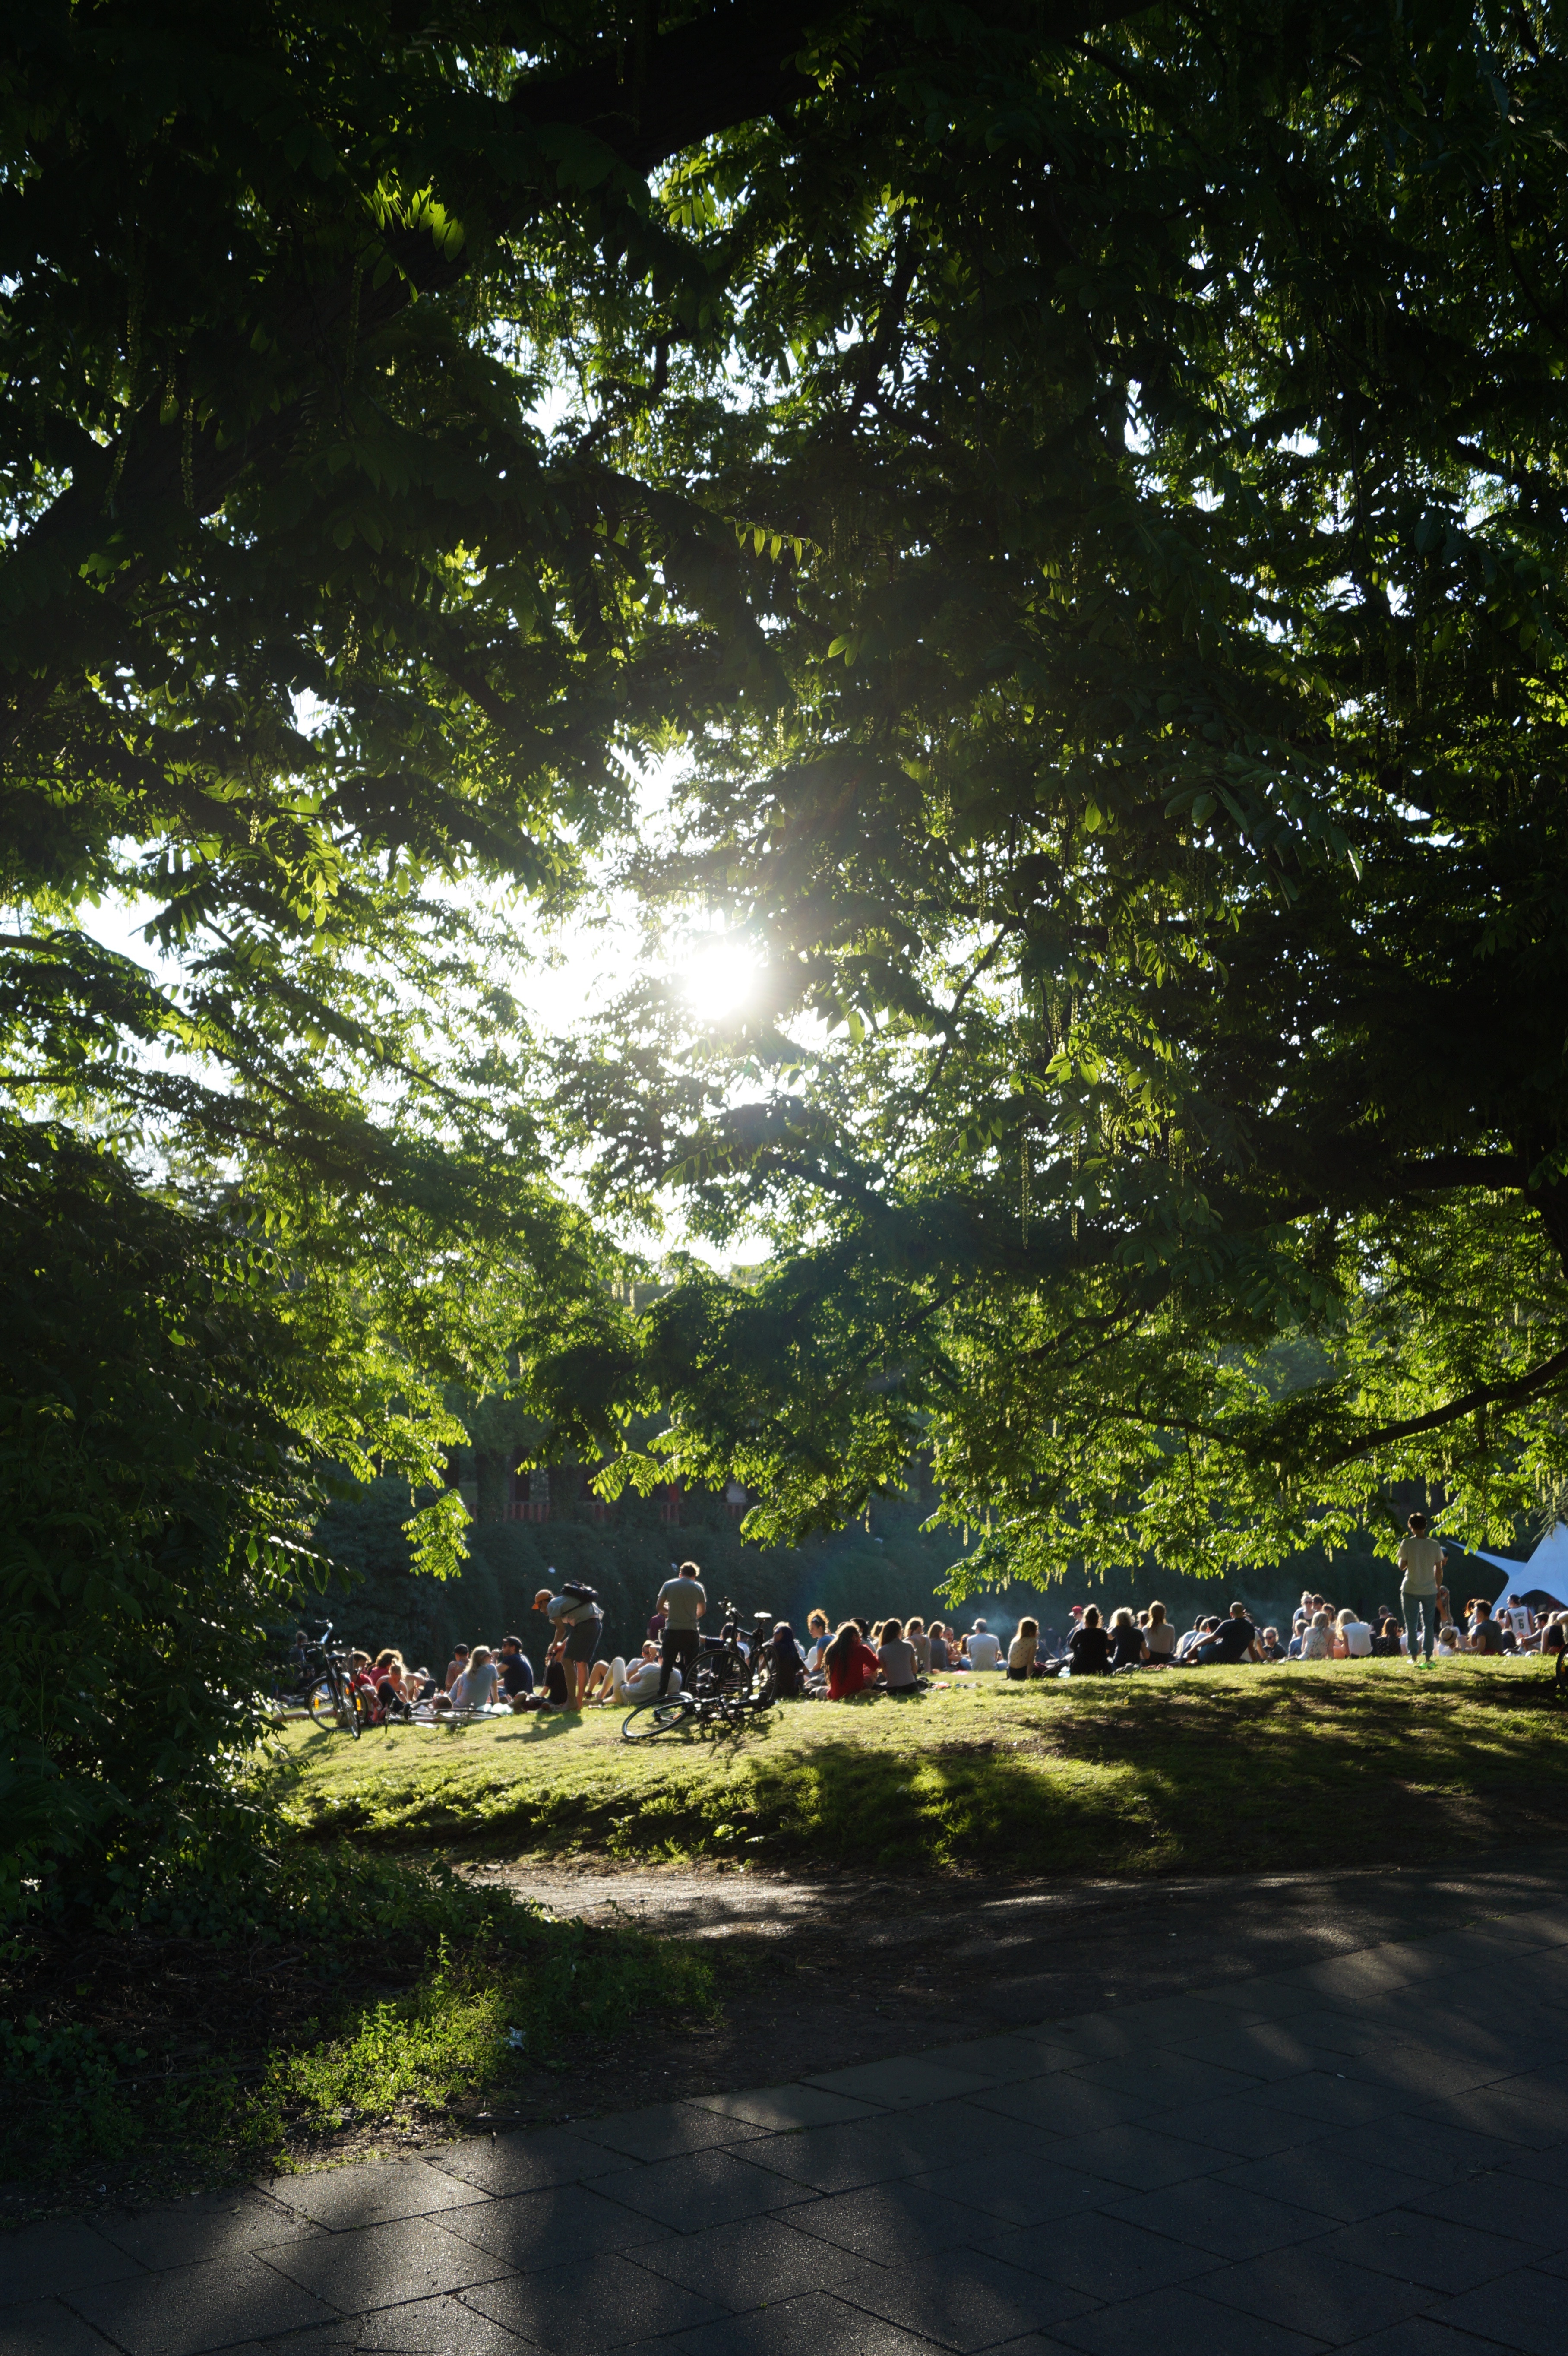
tree, water, nature, forest, grass, outdoor, light, plant, sun, night, sunlight, morning, leaf, flower, river, summer, pond, green, reflection, jungle, autumn, park, botany, garden, party, woodland, habitat, rural area, woody plant